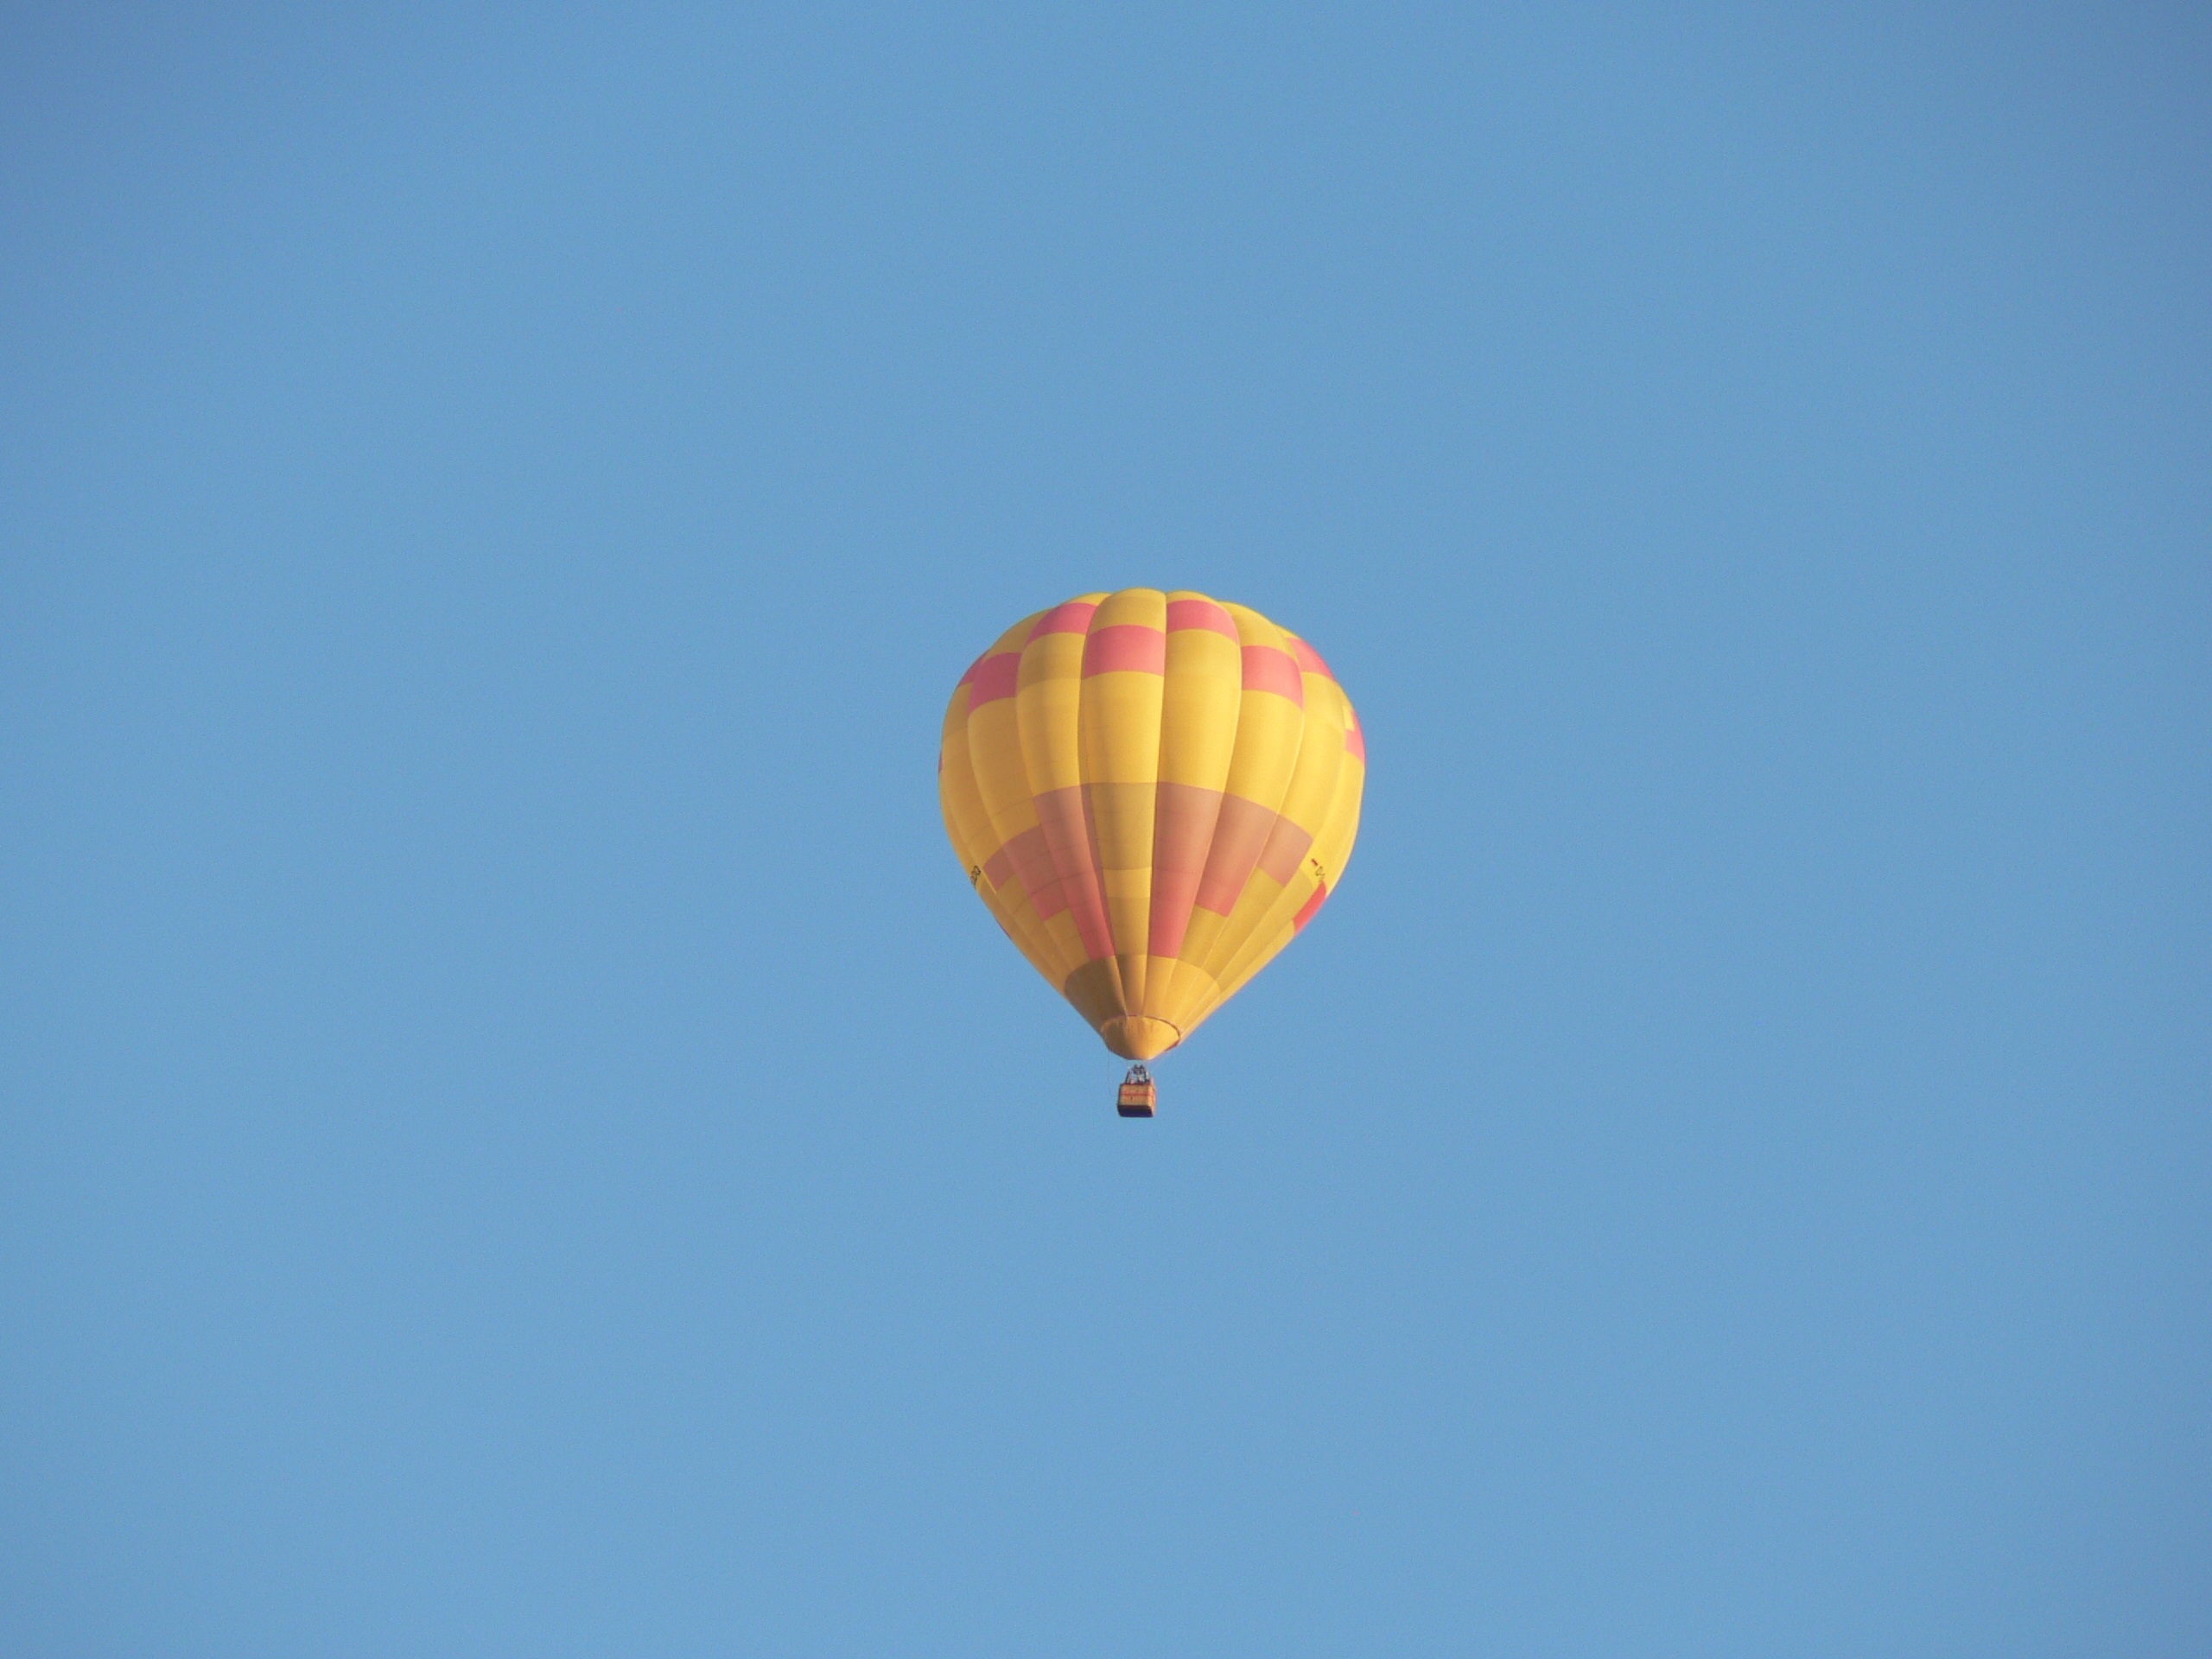
sky, balloon, hot air balloon, fly, aircraft, vehicle, drive, float, toy, hot air ballooning, hot air balloon ride, atmosphere of earth, executive car